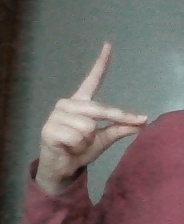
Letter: ta